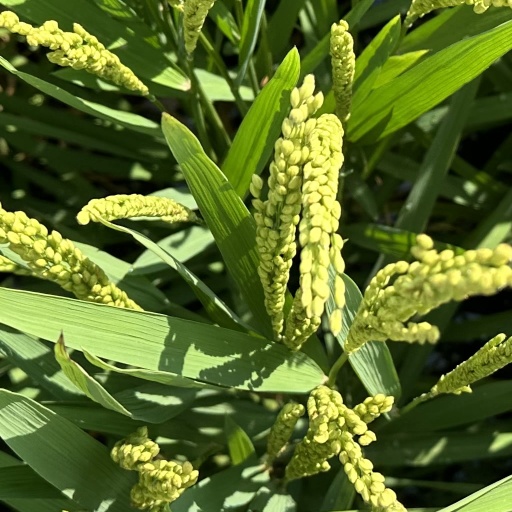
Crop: rice